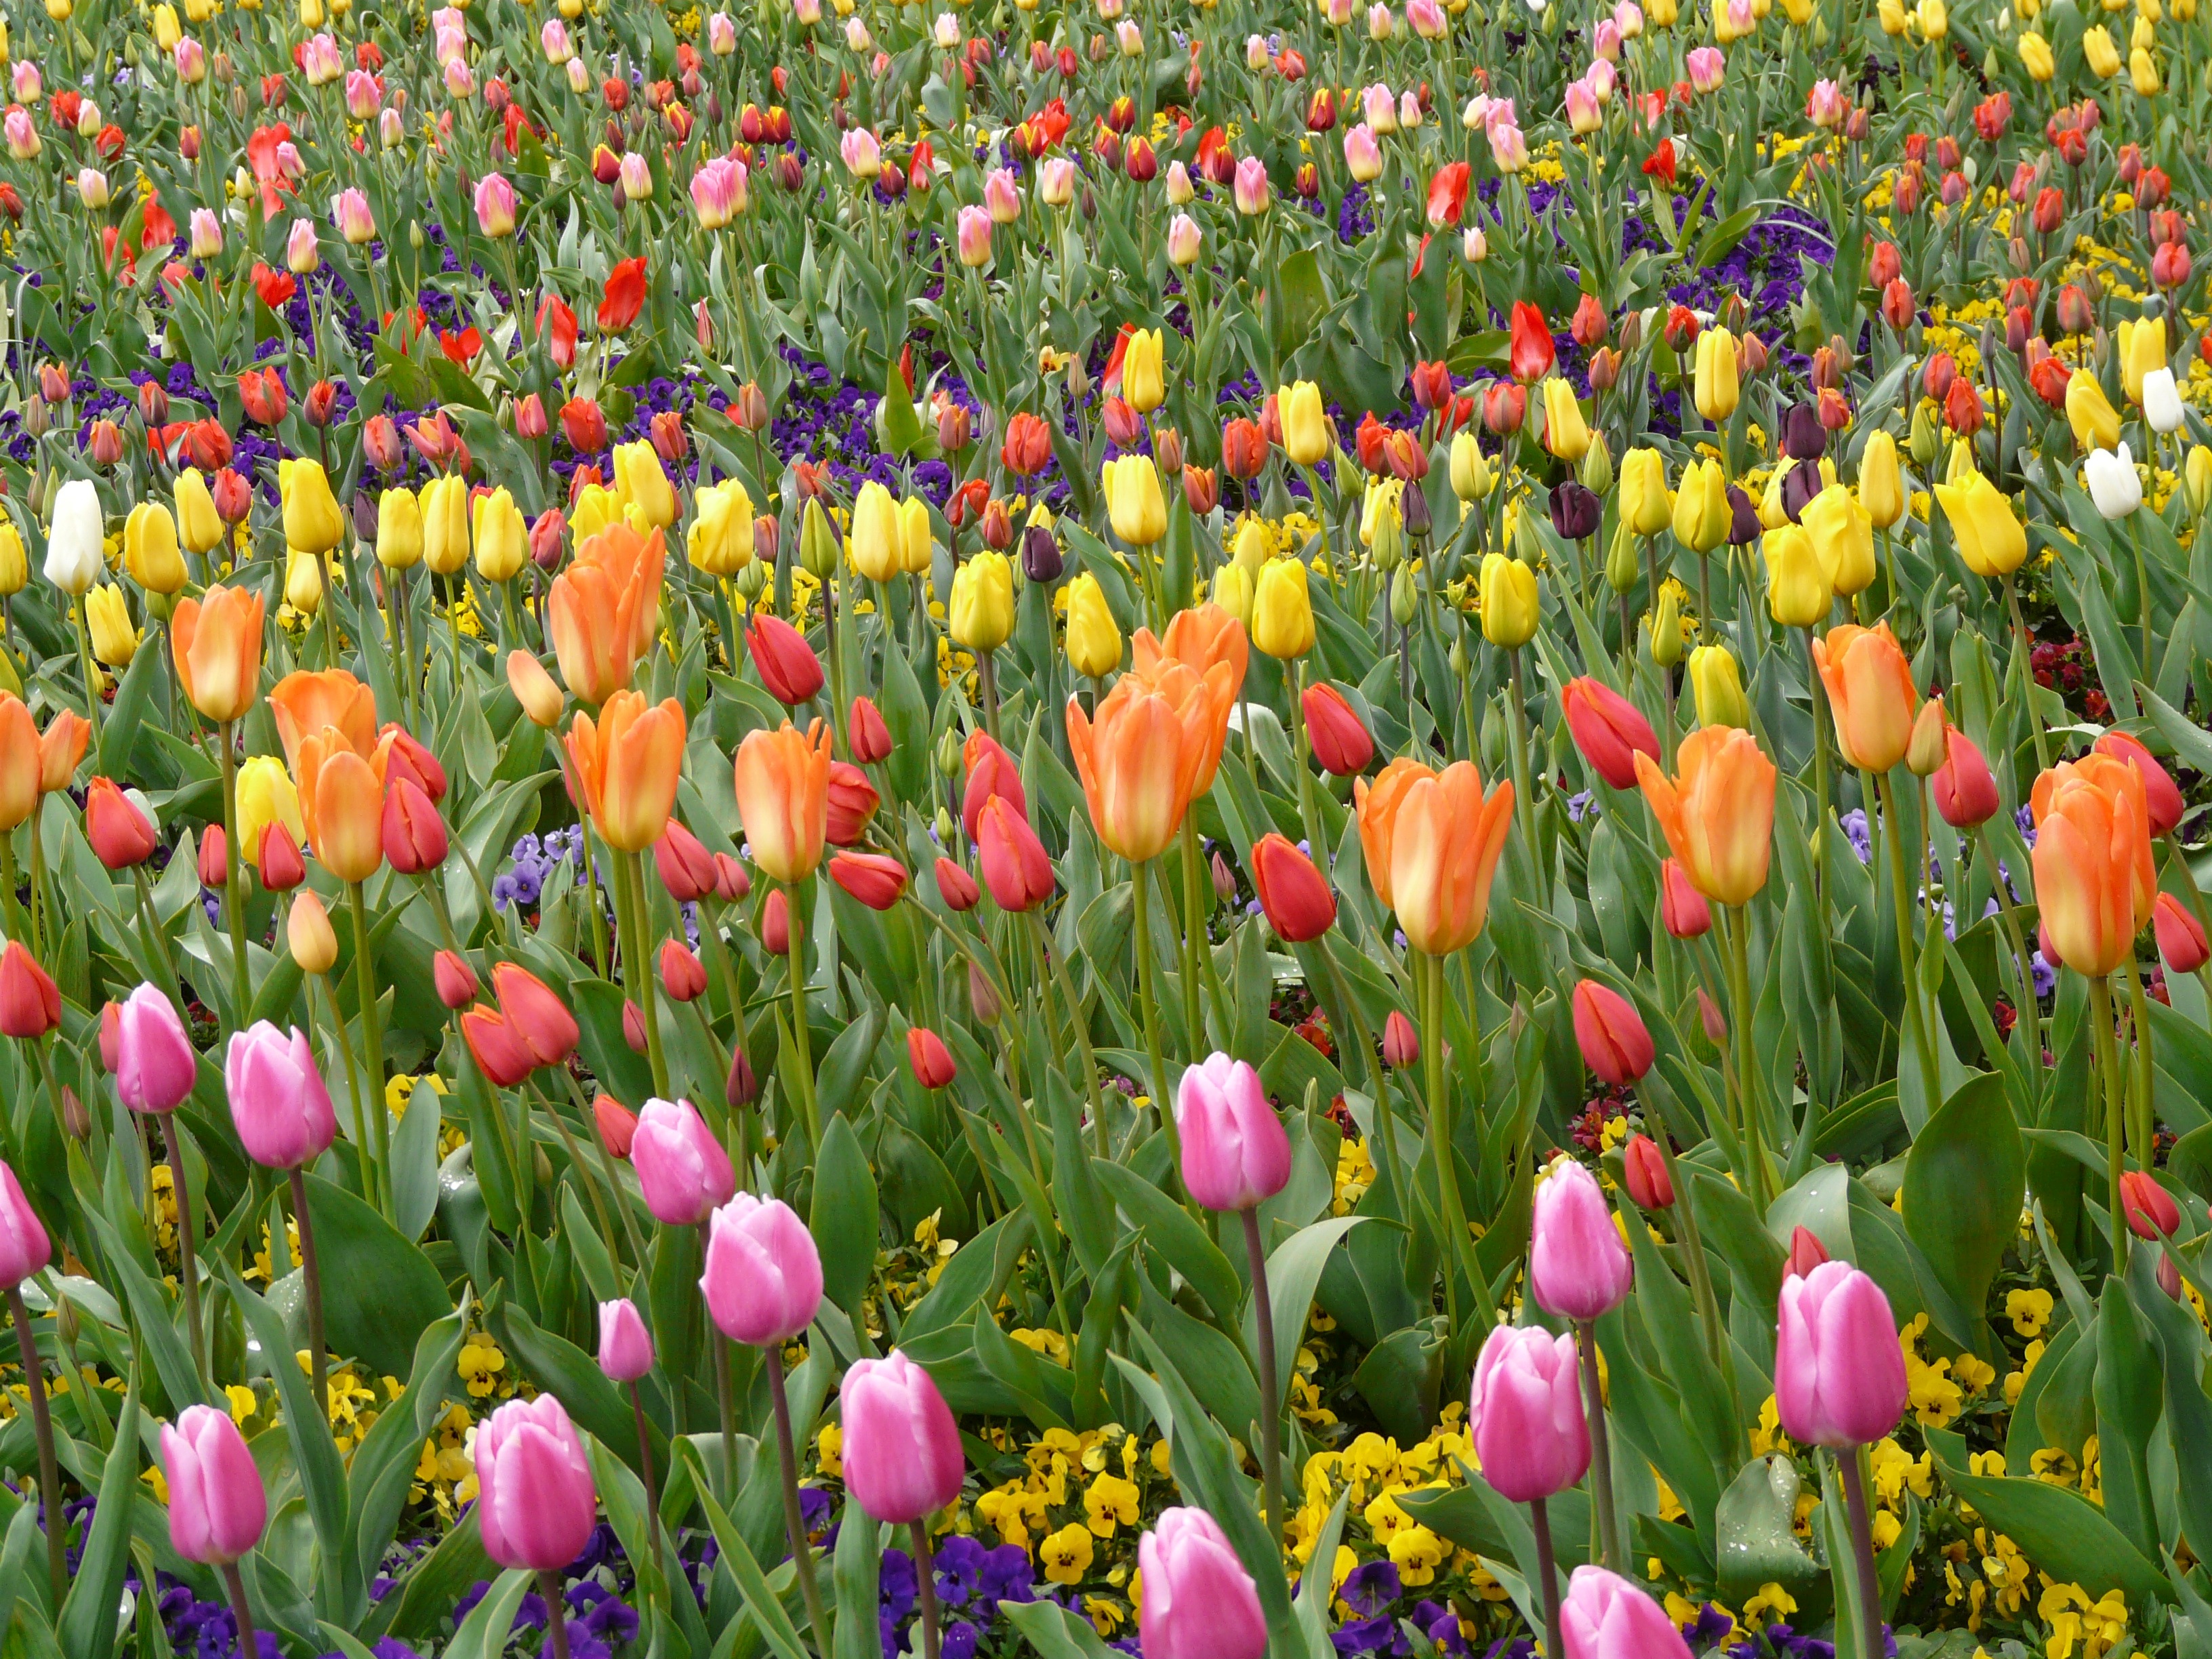
plant, field, flower, tulip, colourful, botany, colorful, flora, tulpenbluete, flowering plant, lily family, tulip field, land plant